Names of God in Judaism

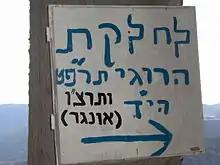
Sign near the site of the Safed massacre, reading ("H.Y.D.", abbreviation of , 'may HaShem avenge his blood').

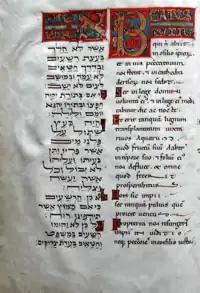
The Psalms in Hebrew and Latin. Manuscript on parchment, 12th century.

It is common Jewish practice to restrict the use of the names of God to a liturgical context. In casual conversation some Jews, even when not speaking Hebrew, will call God HaShem, which is Hebrew for 'the Name' (compare Leviticus 24:11 and Deuteronomy 28:58). When written, it is often abbreviated to . Likewise, when quoting from the Tanakh or prayers, some pious Jews will replace with . For example, when making audio recordings of prayer services, will generally be substituted for .